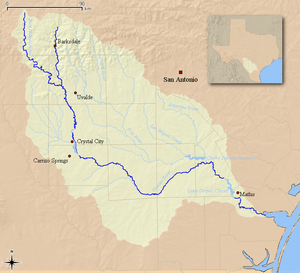
Le Rio Nueces est un fleuve situé au Texas, États-Unis.